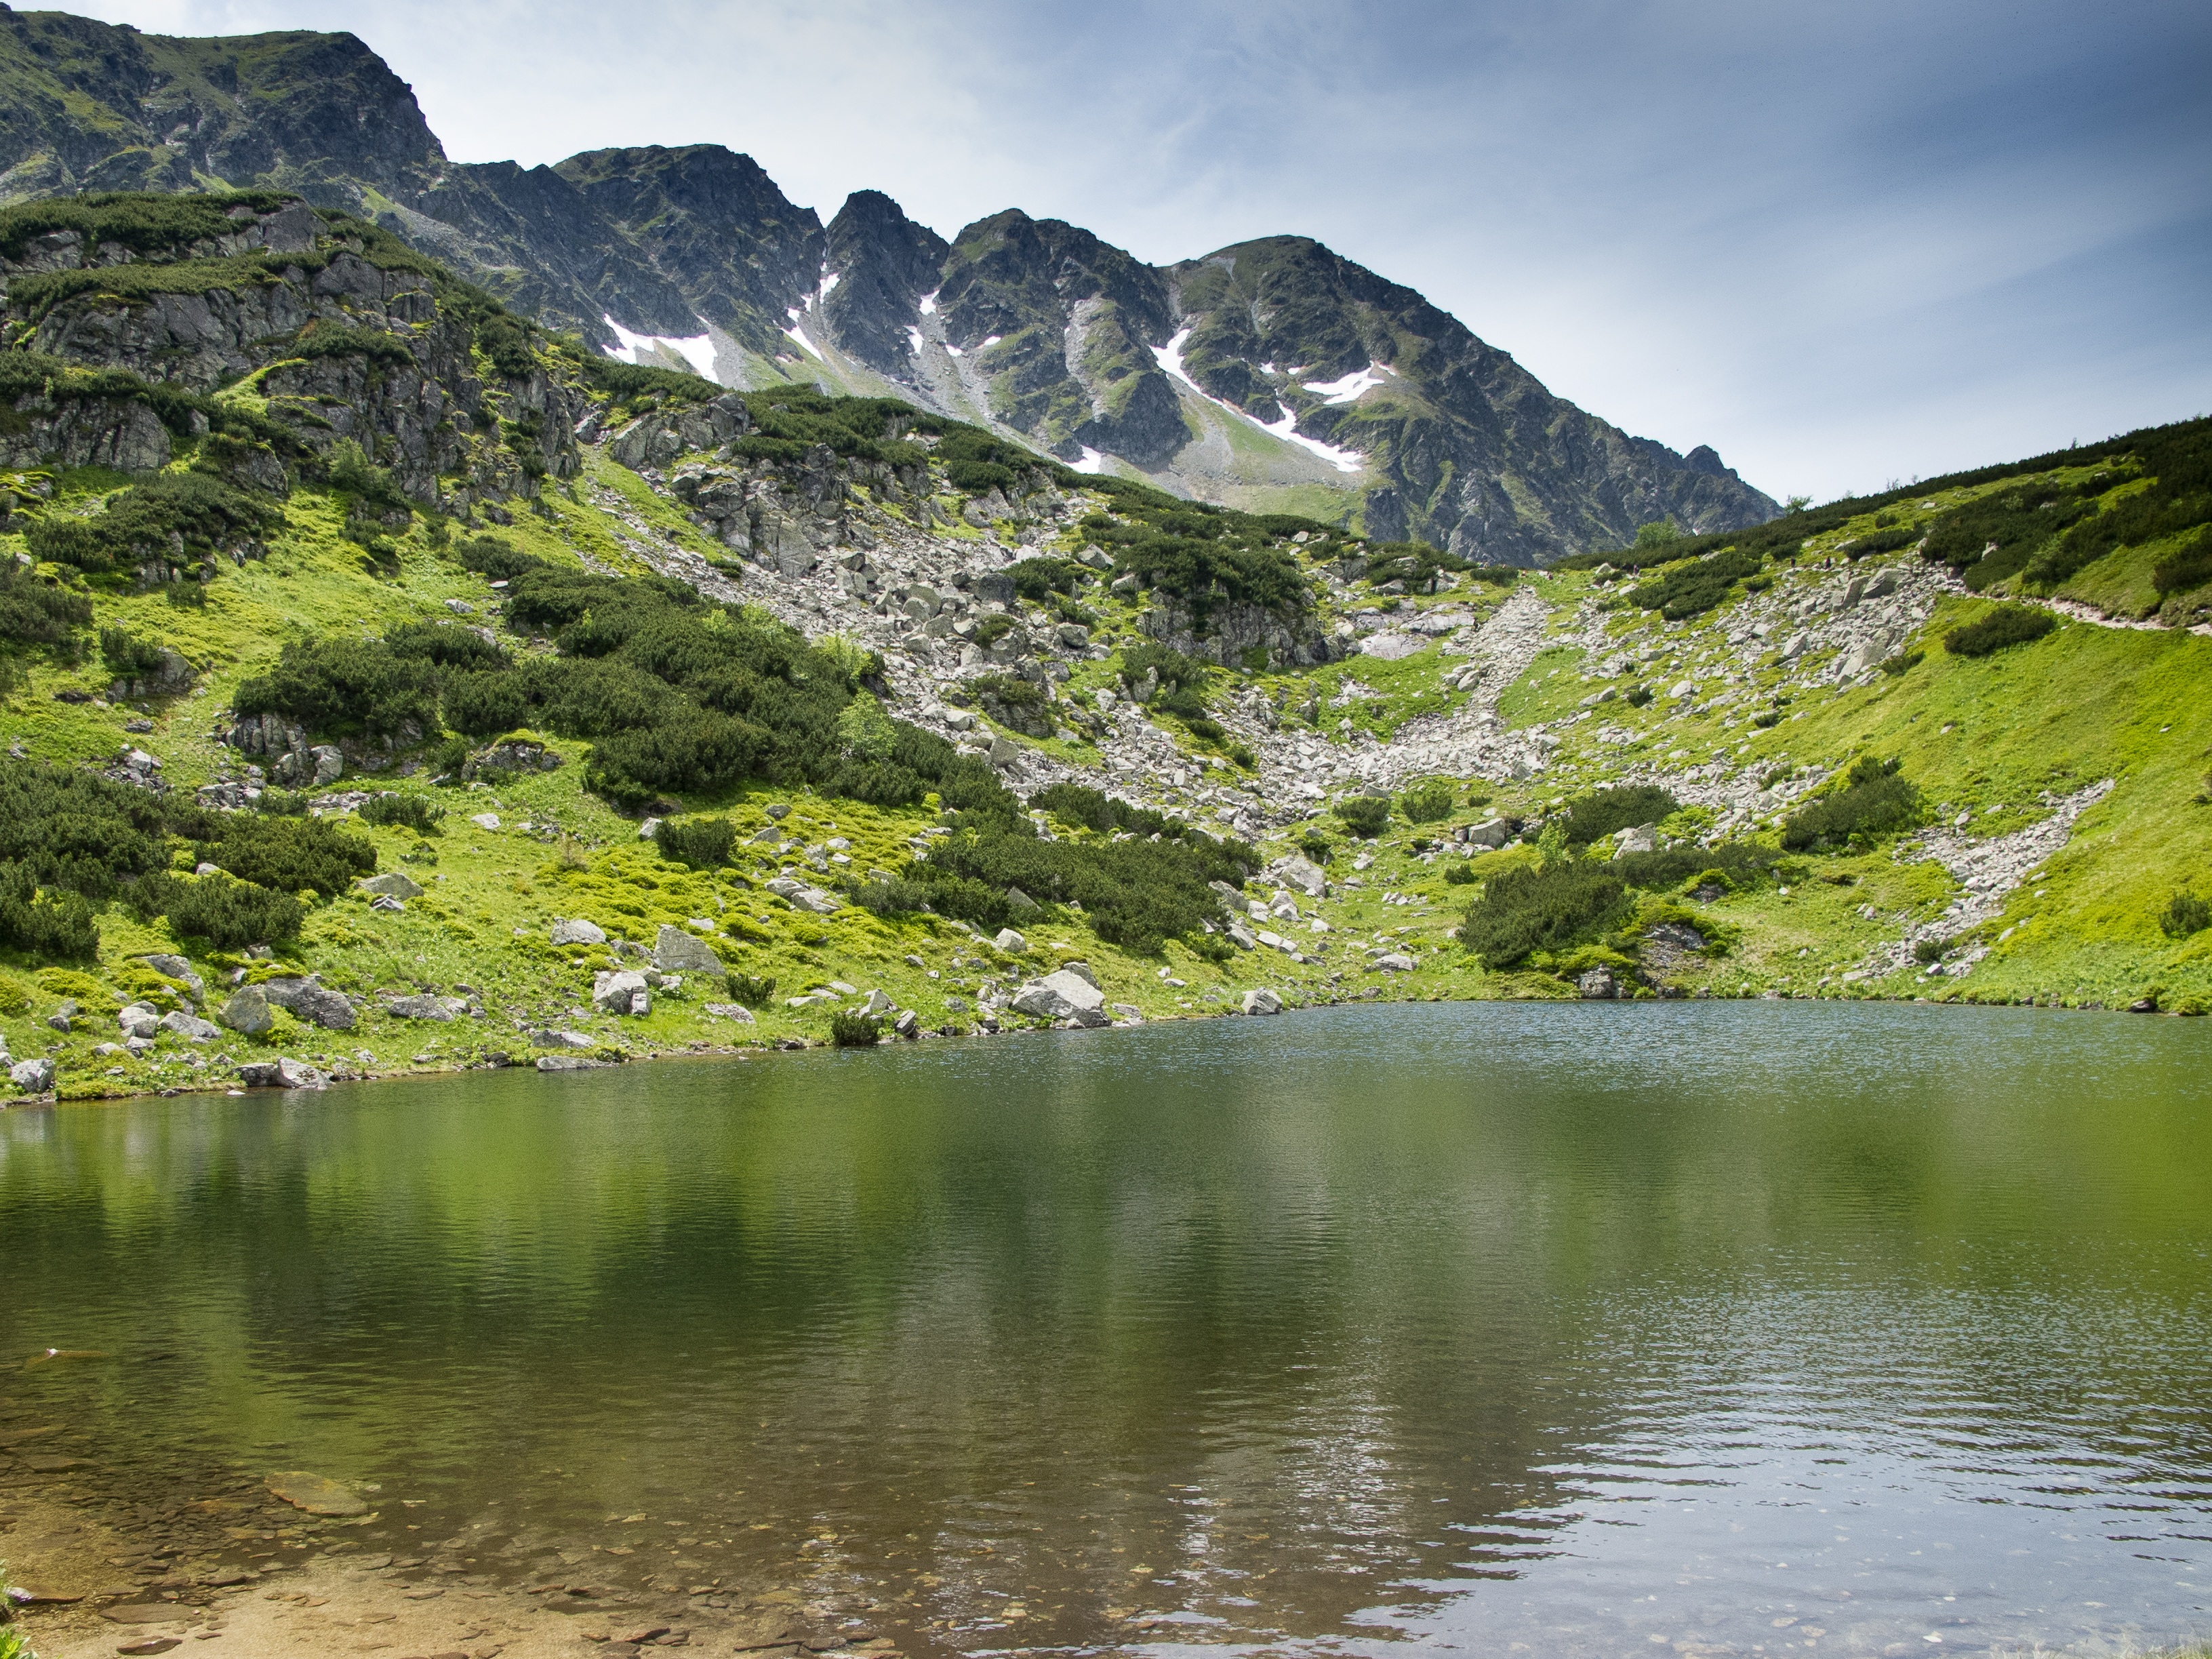
landscape, water, nature, wilderness, mountain, meadow, lake, river, valley, mountain range, country, summer, reflection, fjord, reservoir, highland, alps, plateau, fell, loch, landform, tarn, roh e, mountain pass, pleso, geographical feature, mountainous landforms